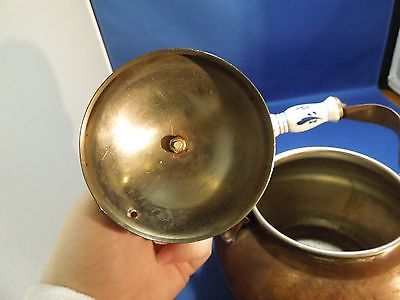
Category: kettle